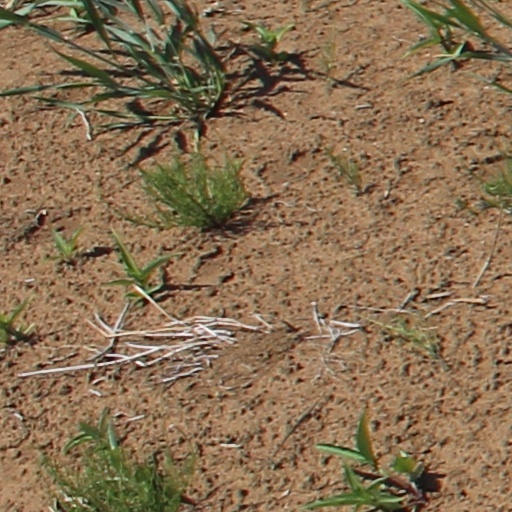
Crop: wheat